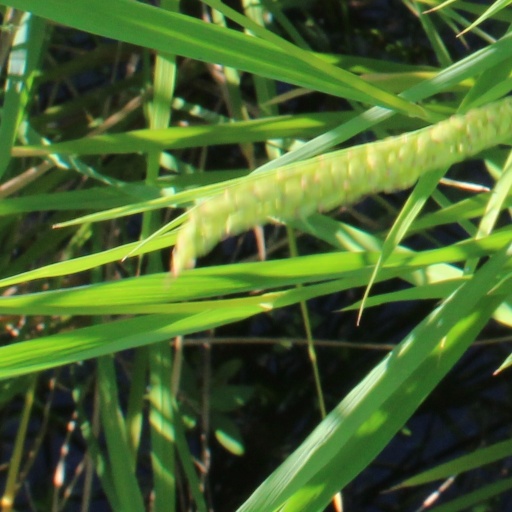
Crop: rice